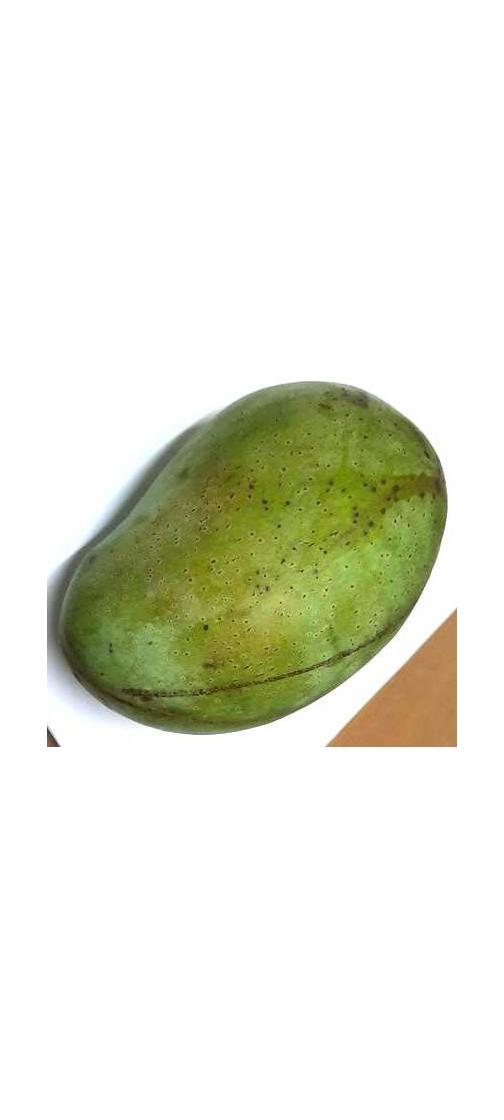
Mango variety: Fazli Classic